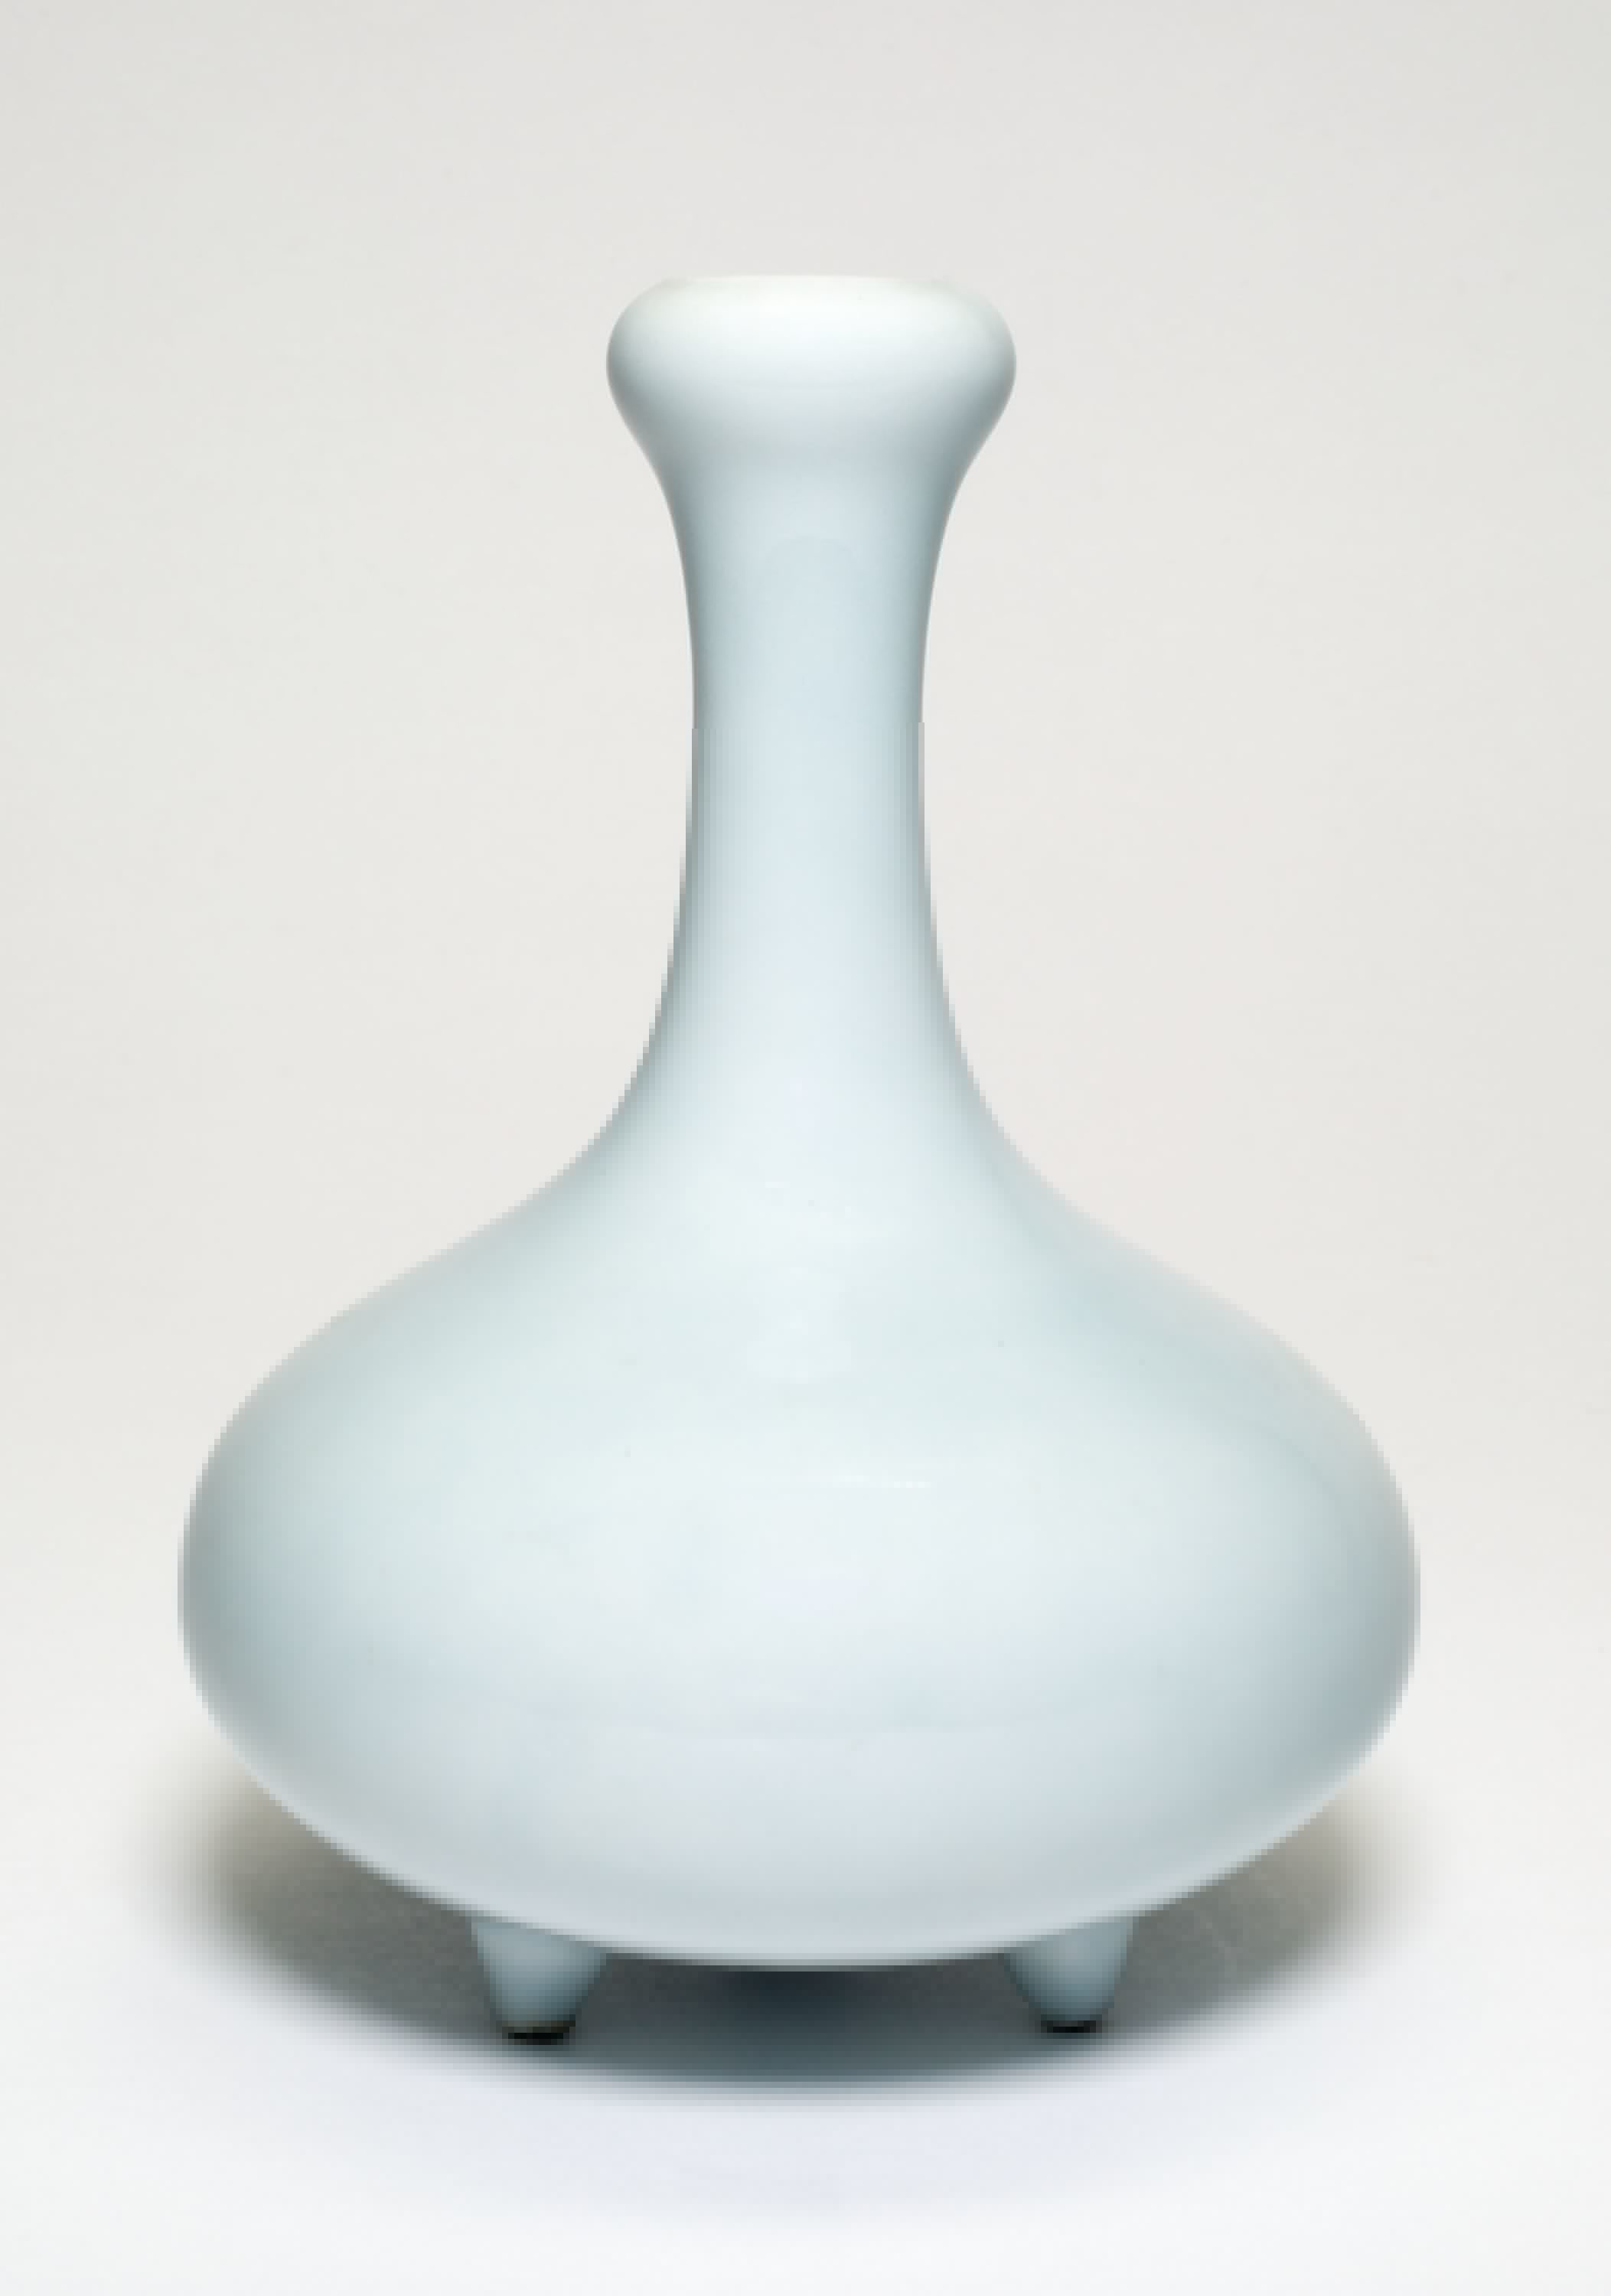
vase, ceramic, artifact, porcelain, glass